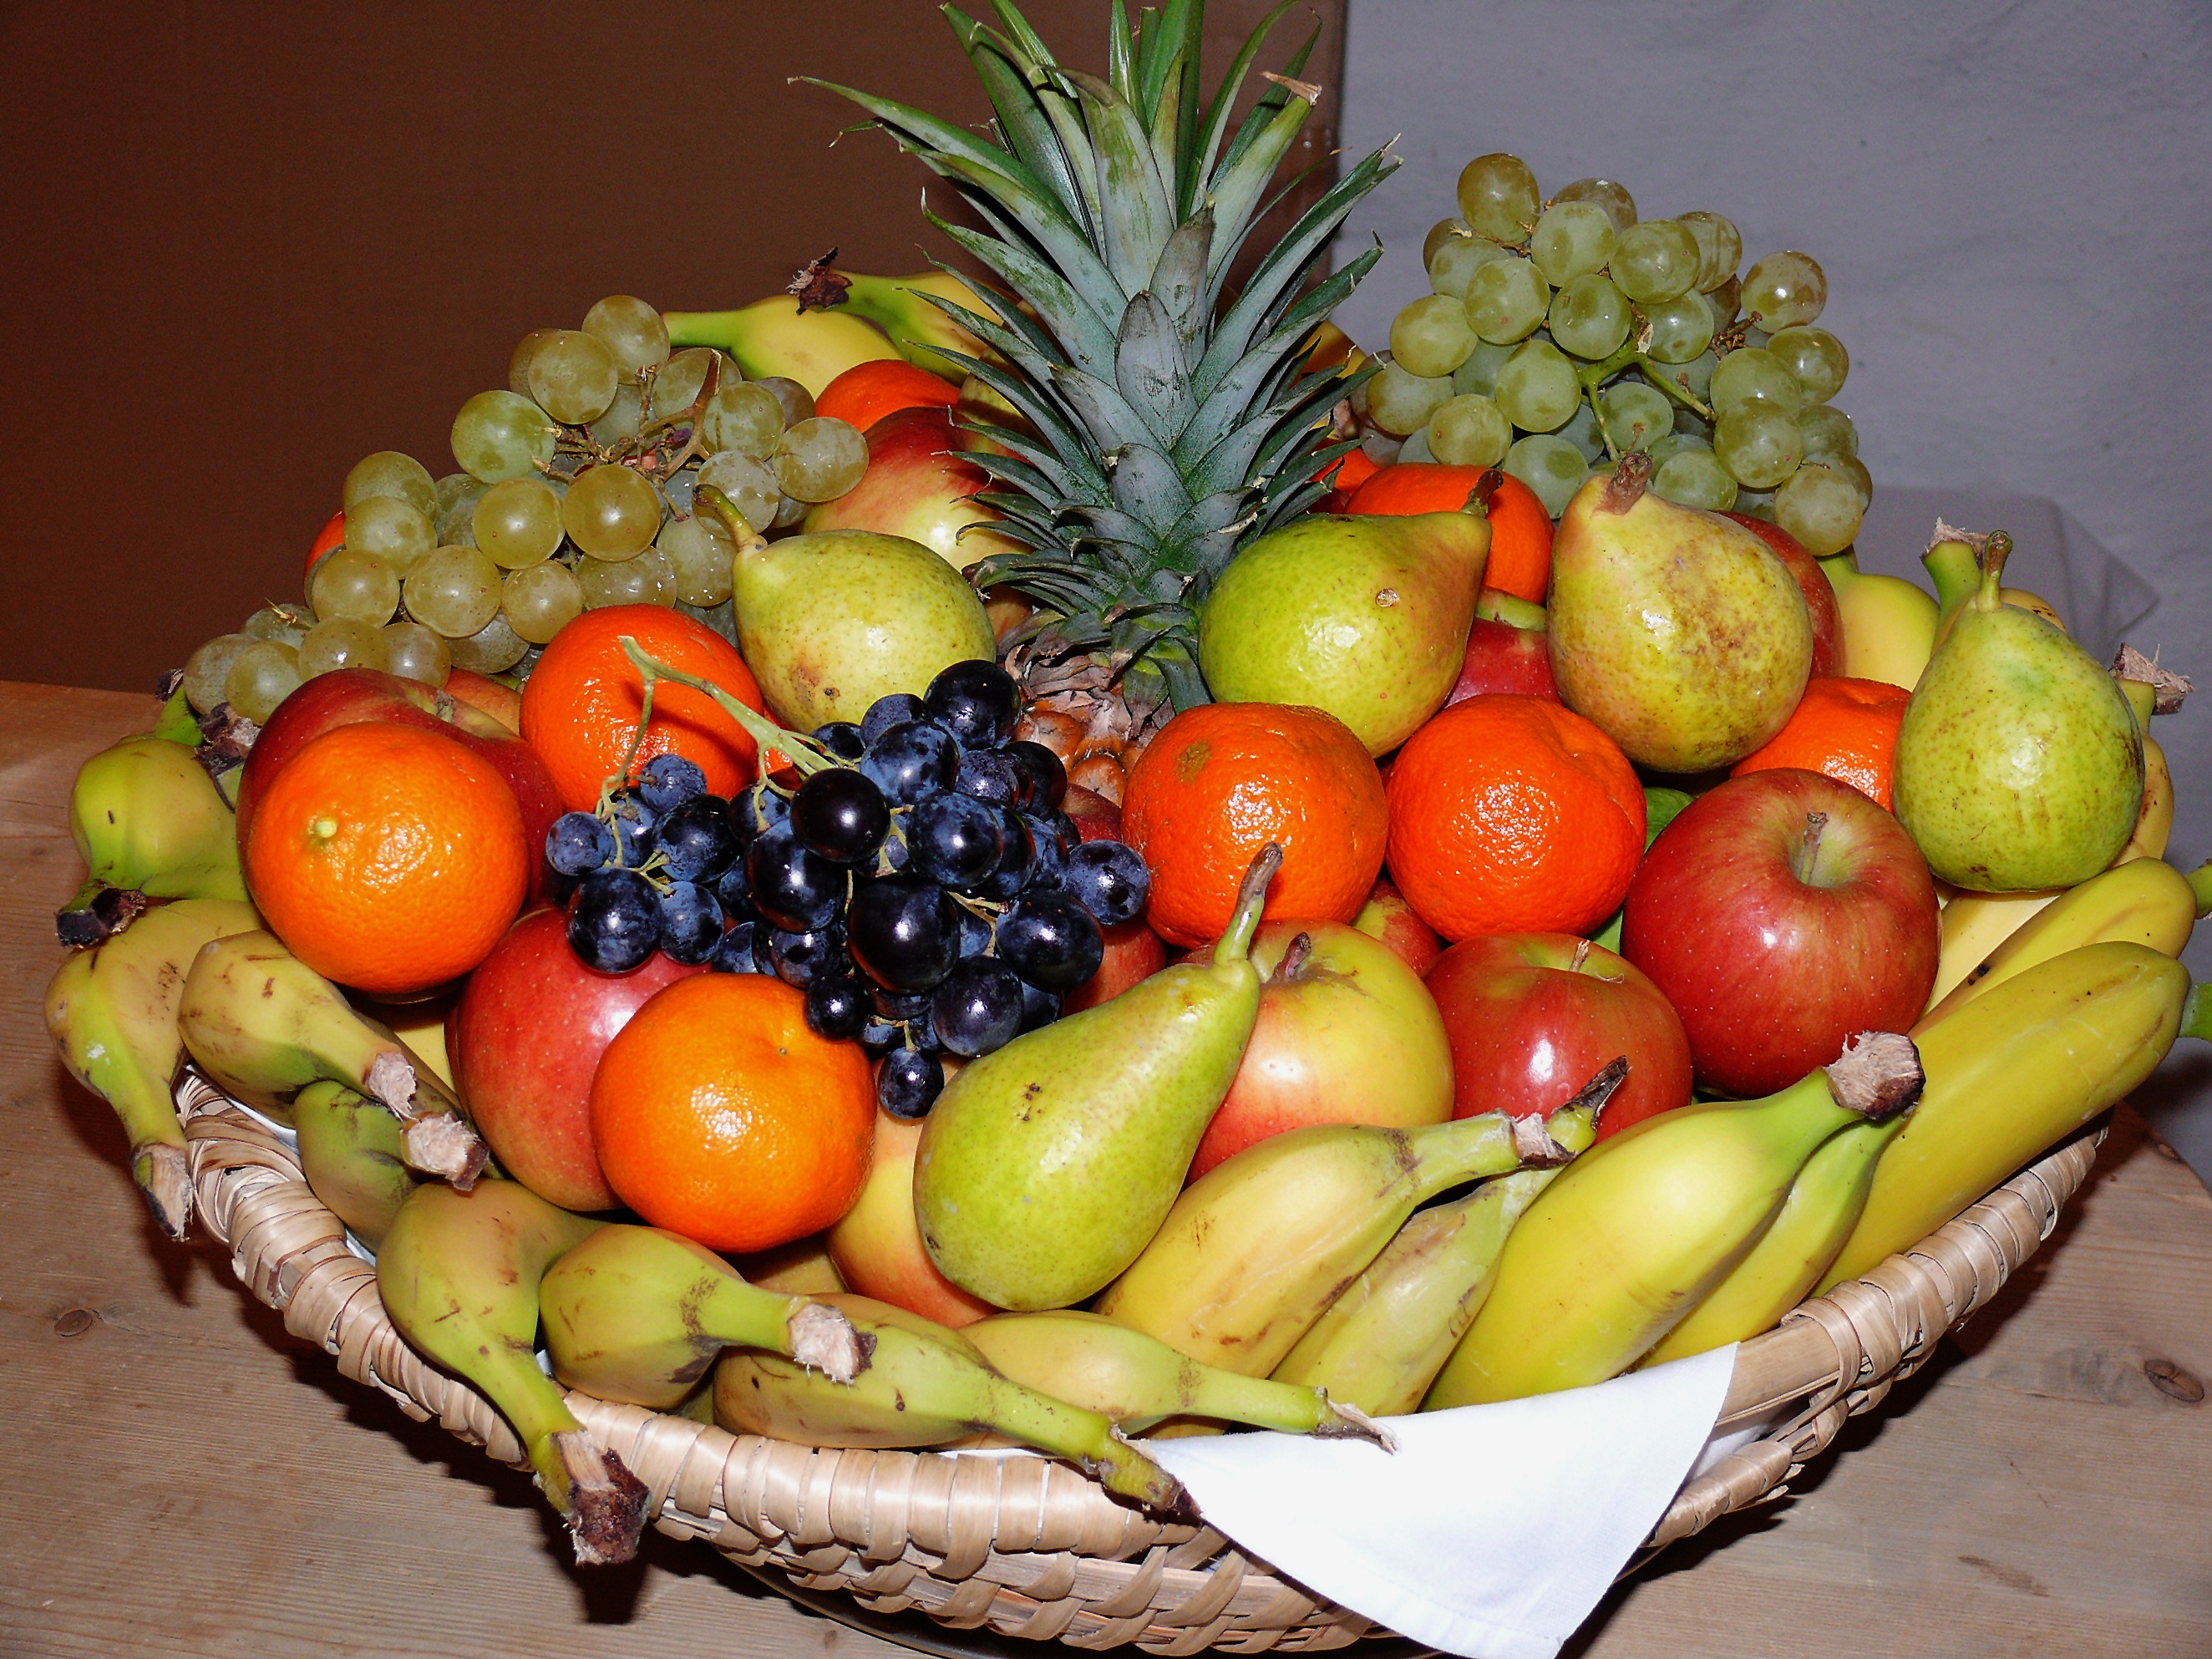
apple, plant, fruit, food, produce, vegetable, autumn, pear, eat, delicious, still life, painting, pears, grapes, fruits, vitamins, frisch, appetizing, white grapes, fruit mix, autumn impressions